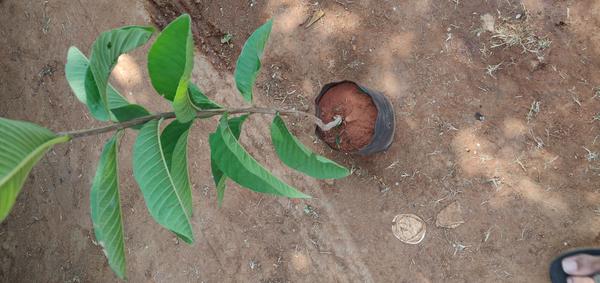
Plant: Gauva